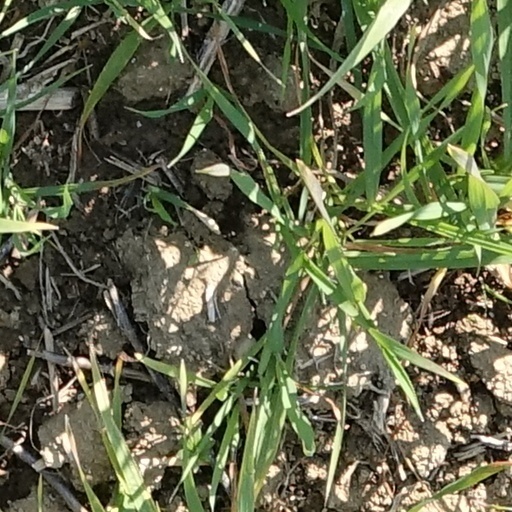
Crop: wheat